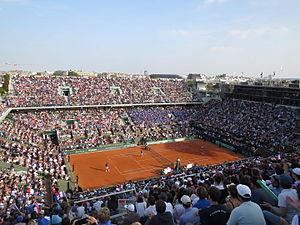
Demi-finale entre la France et la République tchèque Double Victoire de la France